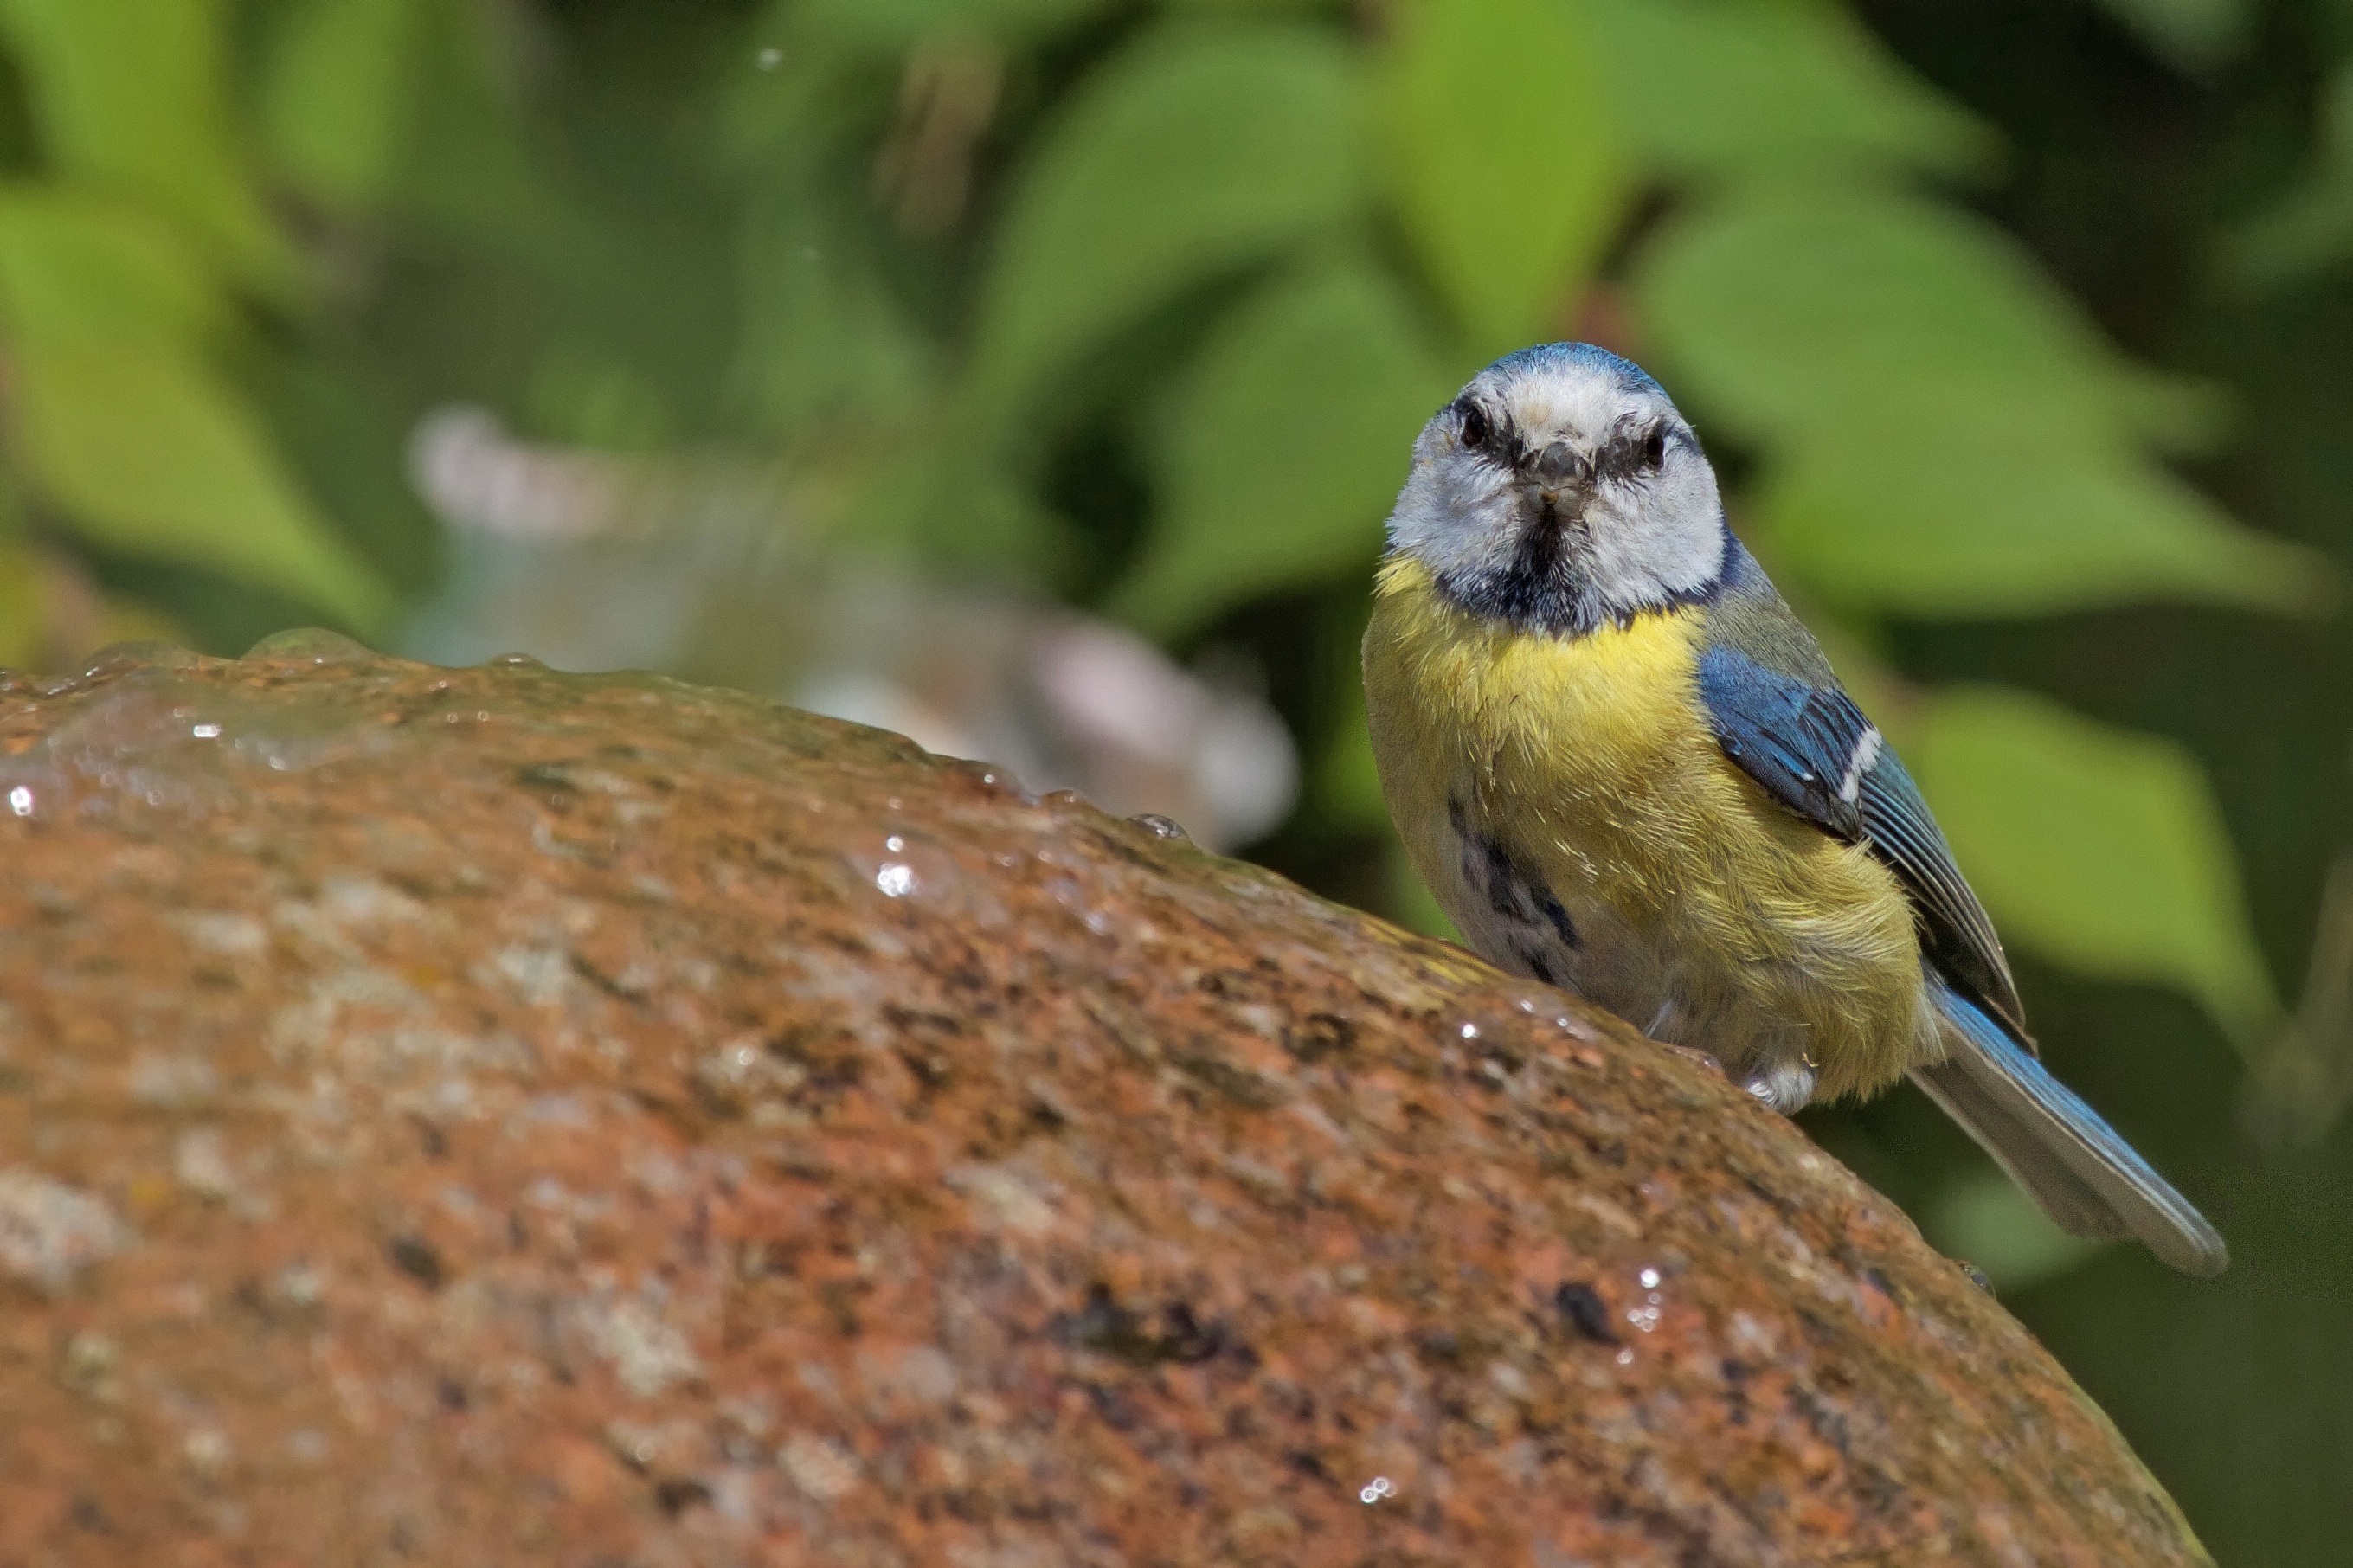
nature, branch, bird, stone, wildlife, green, beak, fauna, close up, vertebrate, blue tit, tit, macro photography, cyanistes caeruleus, old world flycatcher, perching bird